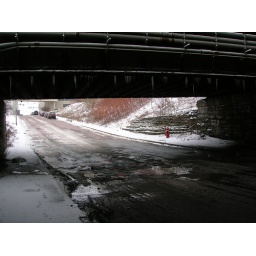
bridge over the road to the pier